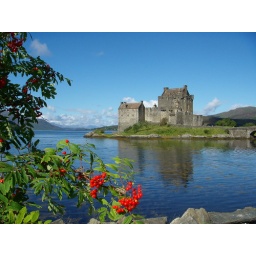
castle in the water